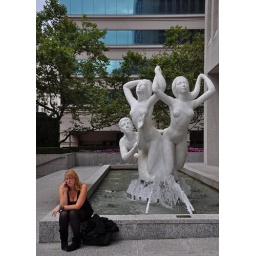
Marble white and a woman in black